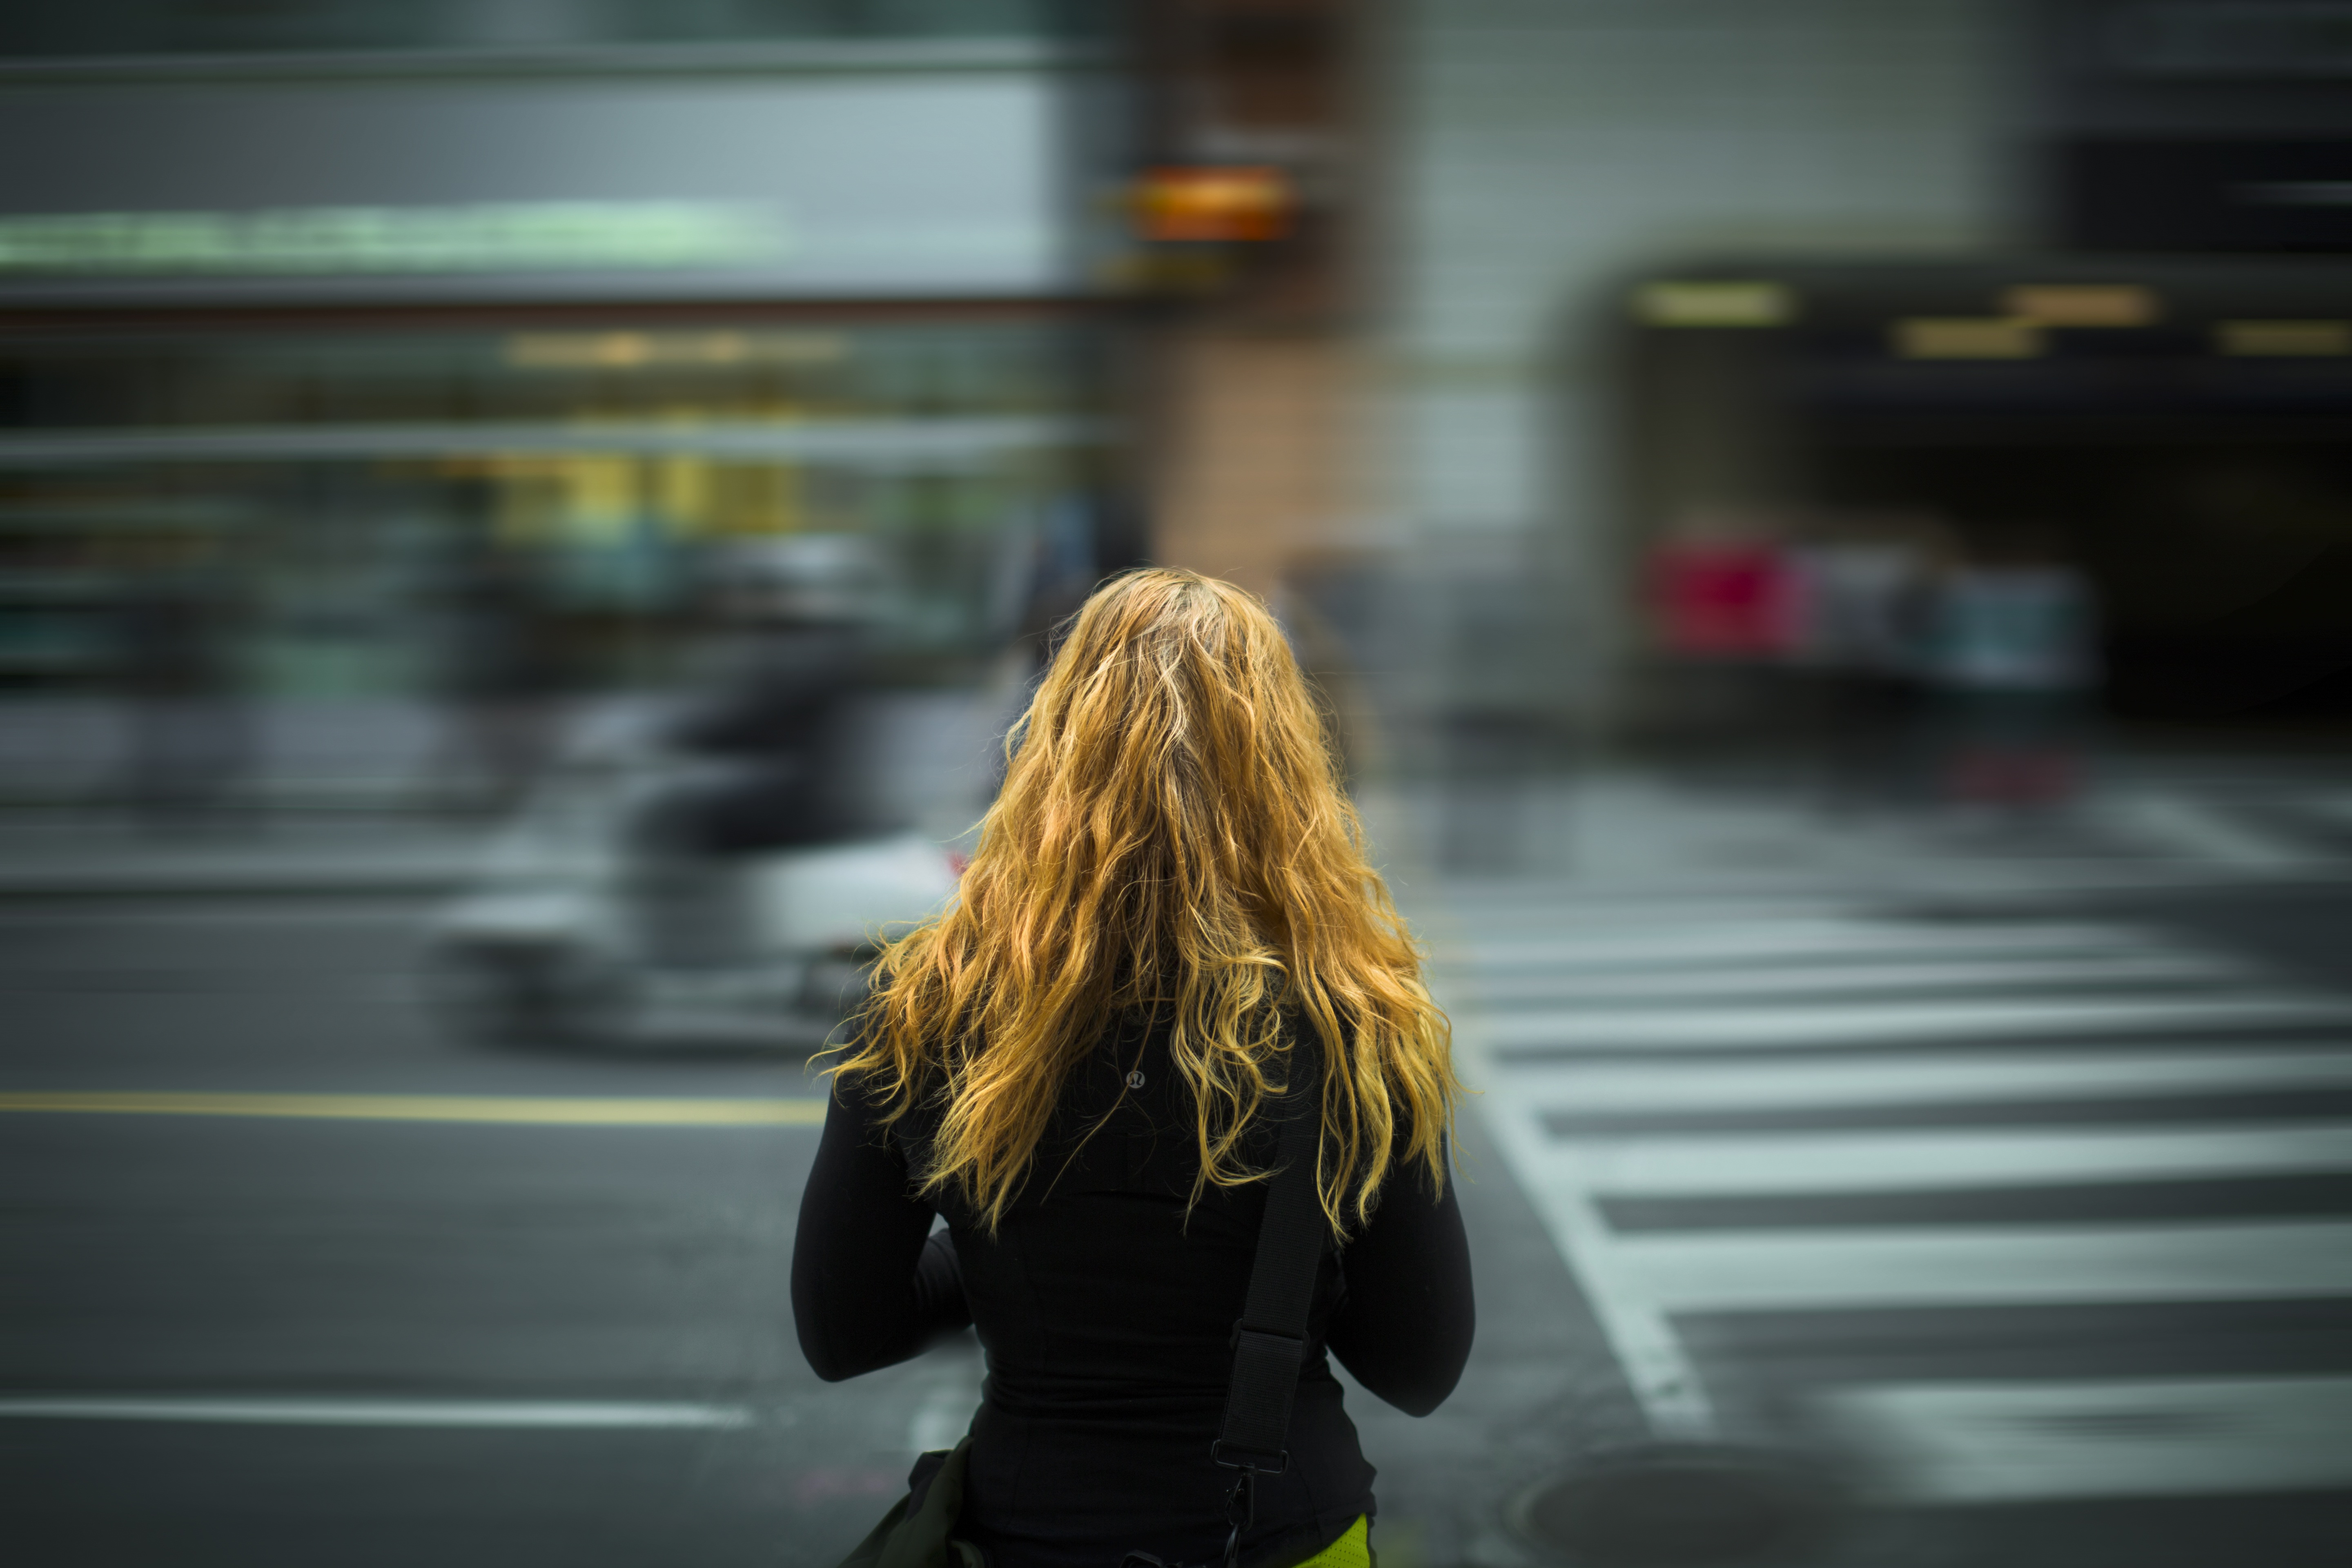
person, light, people, girl, woman, street, city, urban, summer, female, portrait, model, young, youth, color, darkness, fashion, black, city street, lady, lifestyle, modern, smiling, hipster, caucasian, outdoors, happy, photograph, style, toronto, casual, attractive, adult, stylish, fashion girl, urban city, urban street, black girl, human positions, hipster girl